Weather of 2011

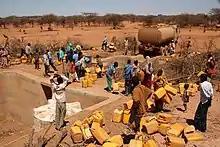
Water distribution in southern Ethiopia, amid the East Africa drought that killed over 50,000 people

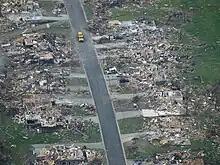
Aerial footage after the EF5 Joplin, Missouri tornado, which became the deadliest single tornado in more than 61 years

The following is a list of weather events that occurred in 2011. The year began with La Niña conditions. There were several natural disasters around the world from various types of weather, including blizzards, cold waves, droughts, heat waves, tornadoes, and tropical cyclones.